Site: brandenburg
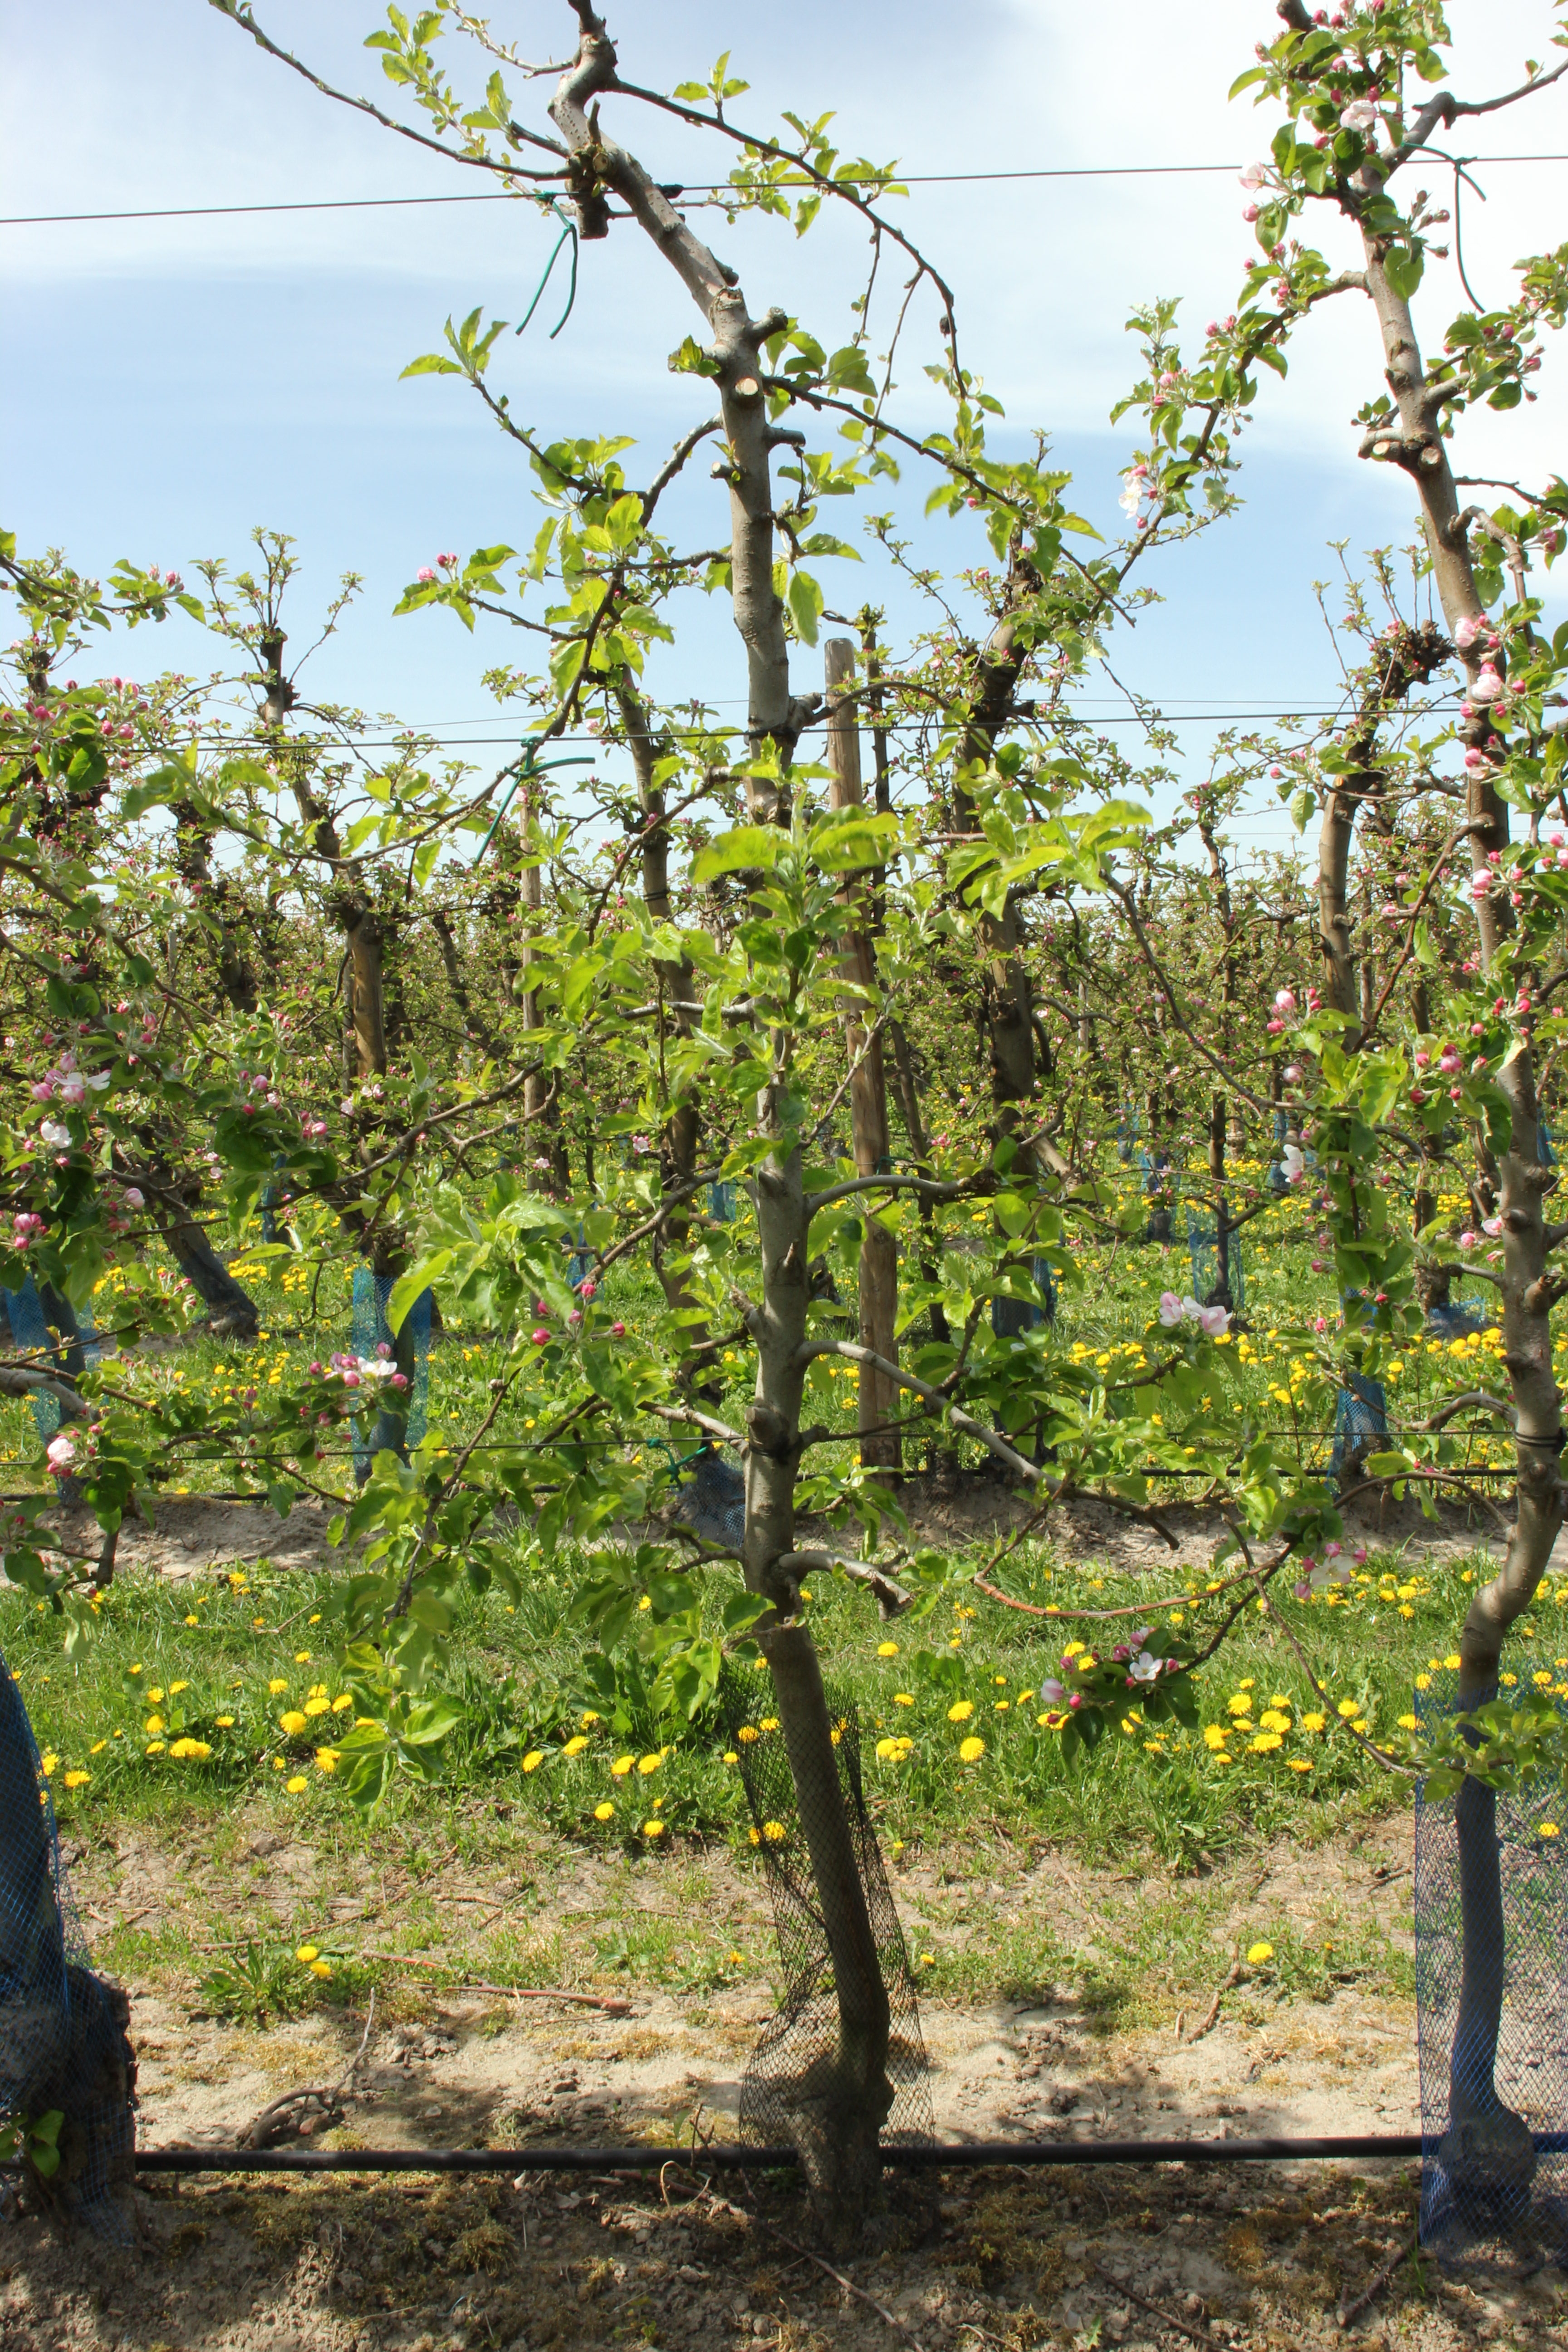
Growth stage (BBCH 57): Inflorescence emergence